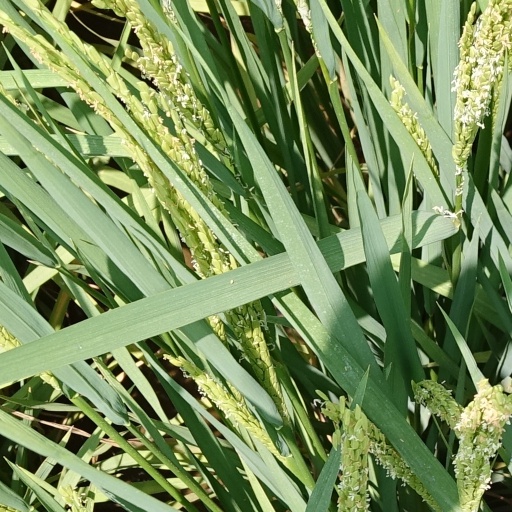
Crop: rice